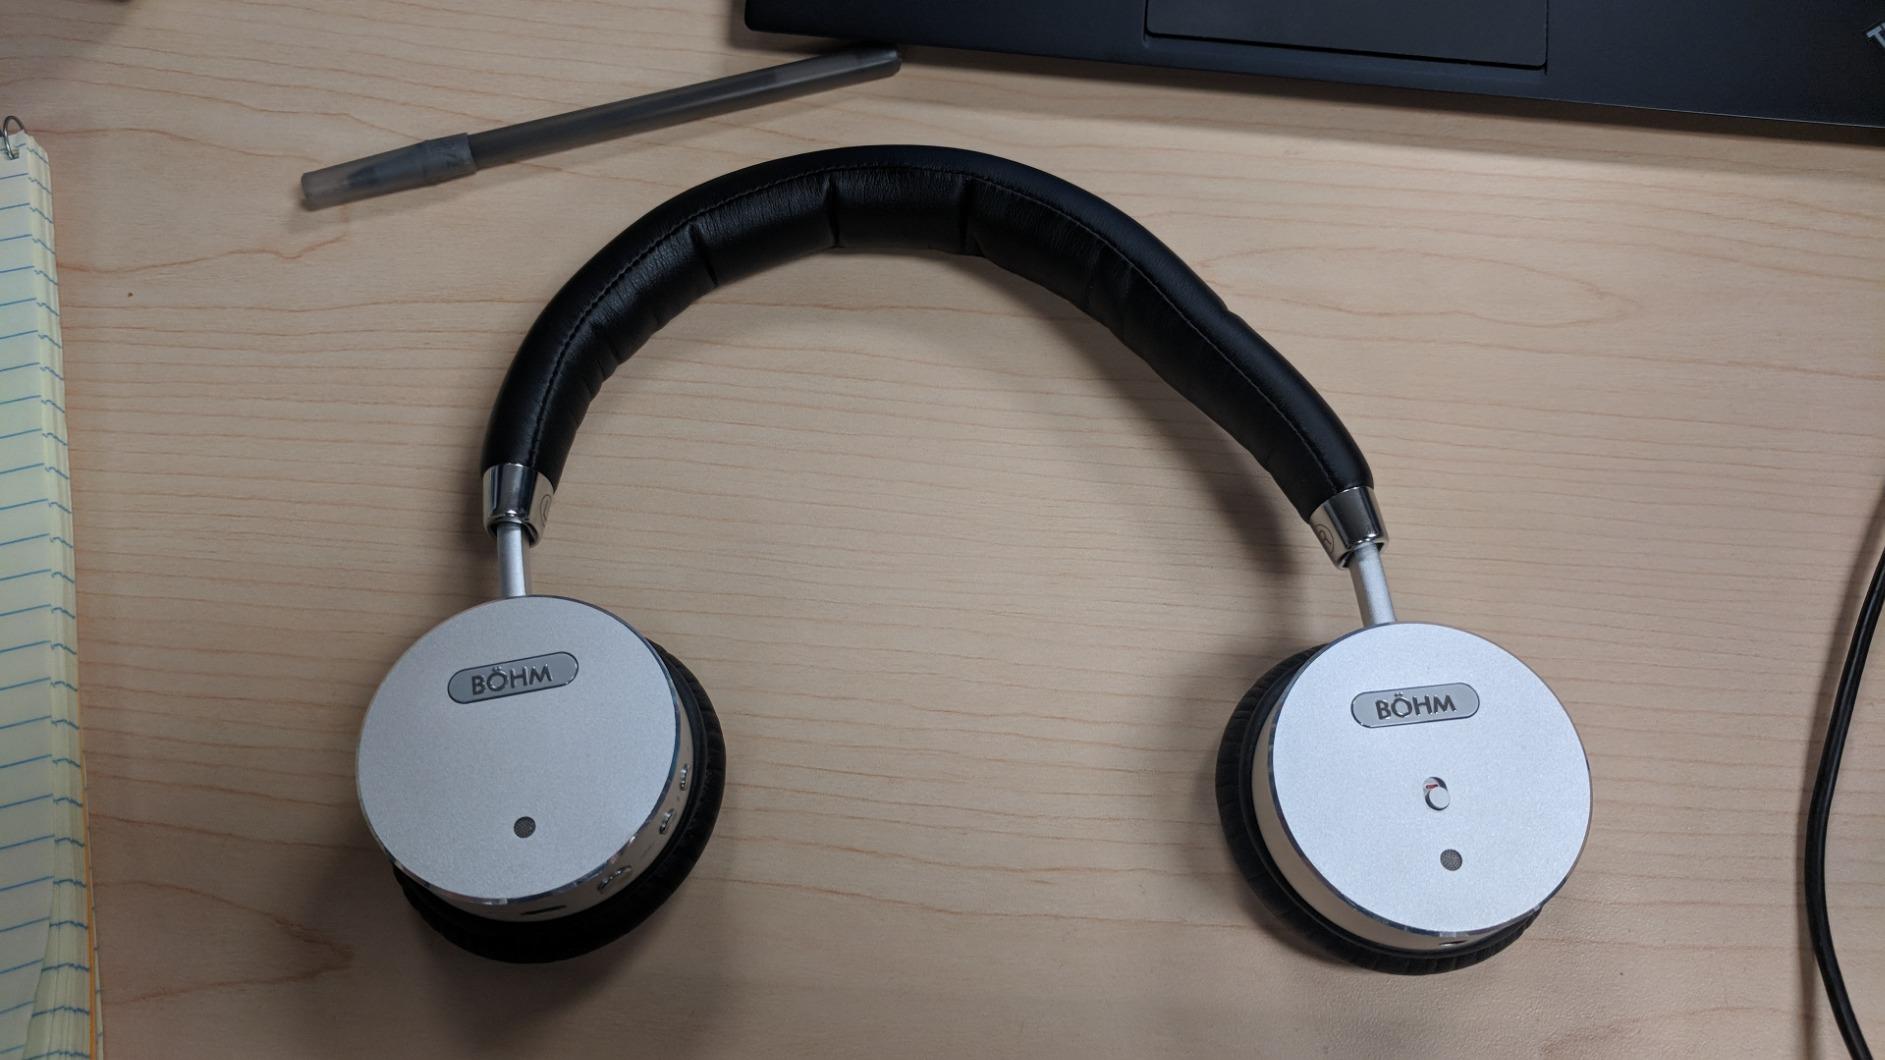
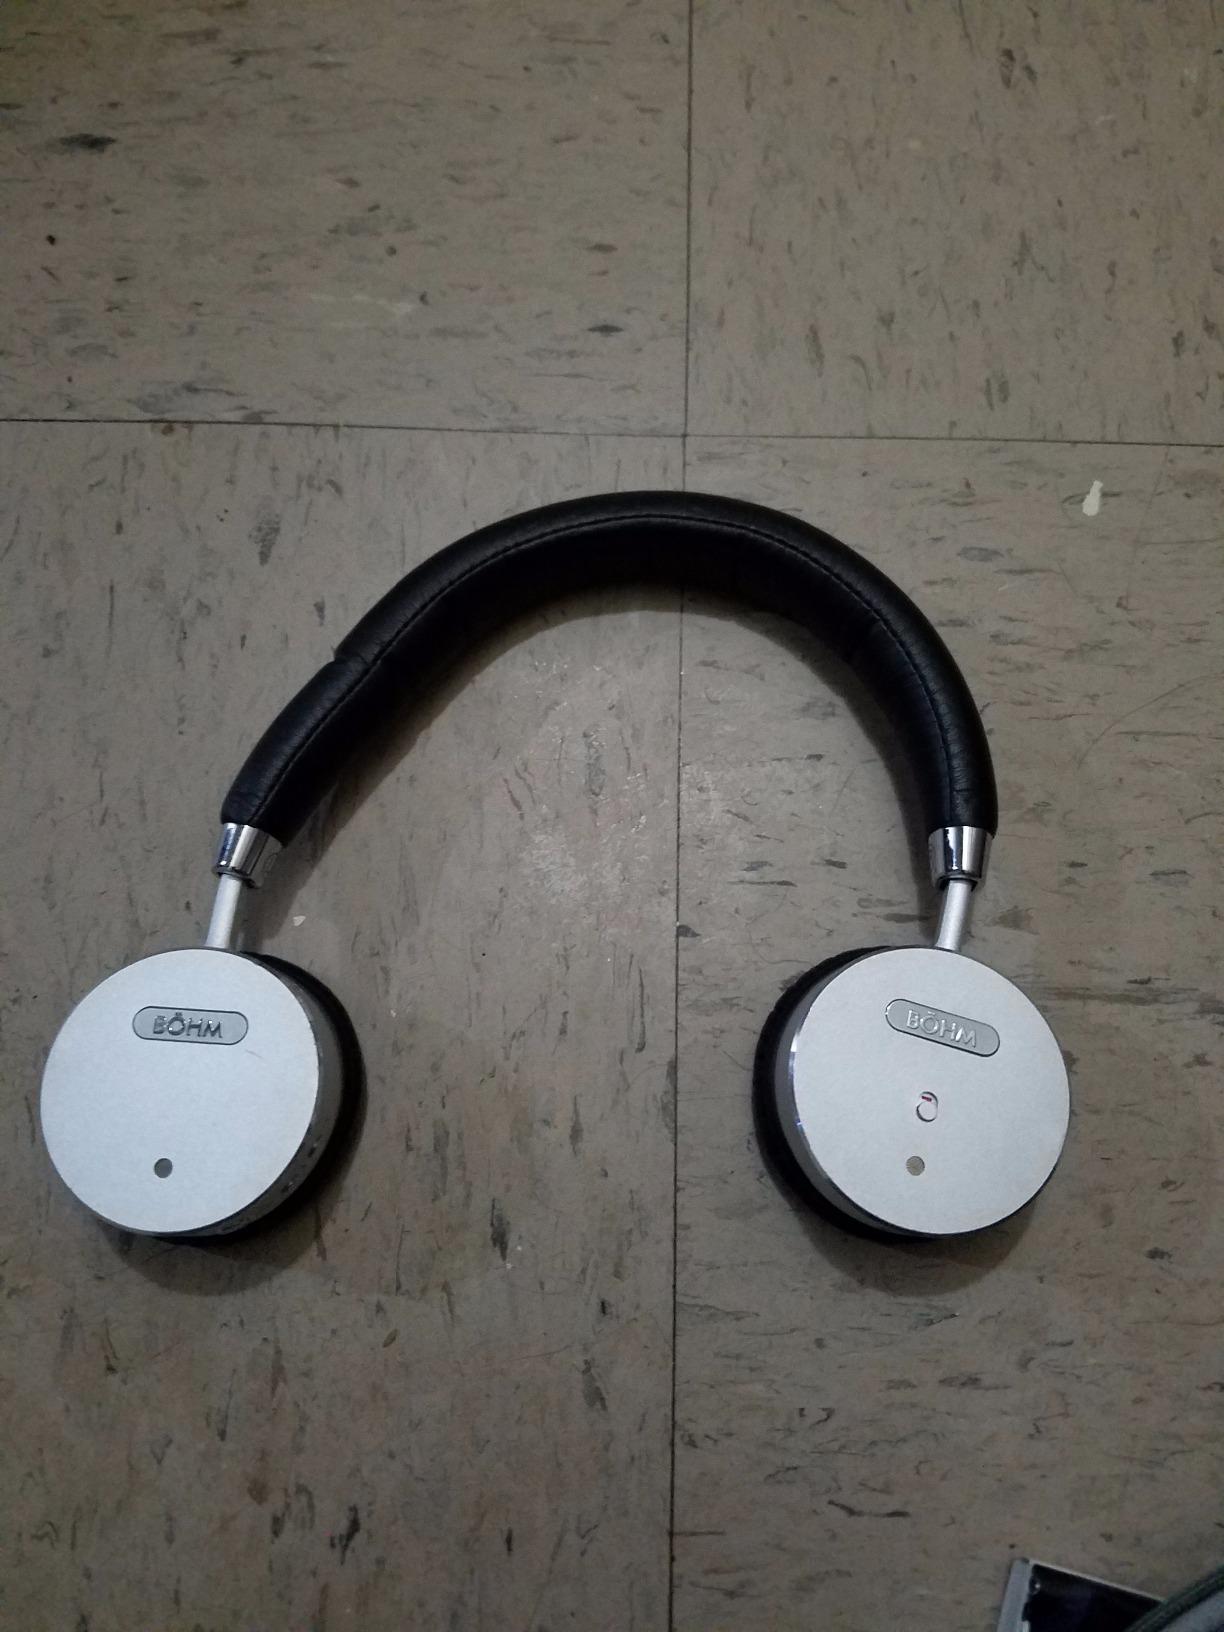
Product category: headphones
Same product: yes